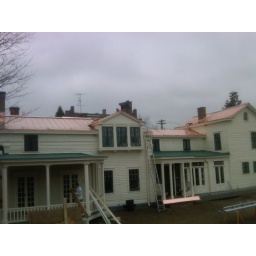
New copper standing seam roof and built in gutters